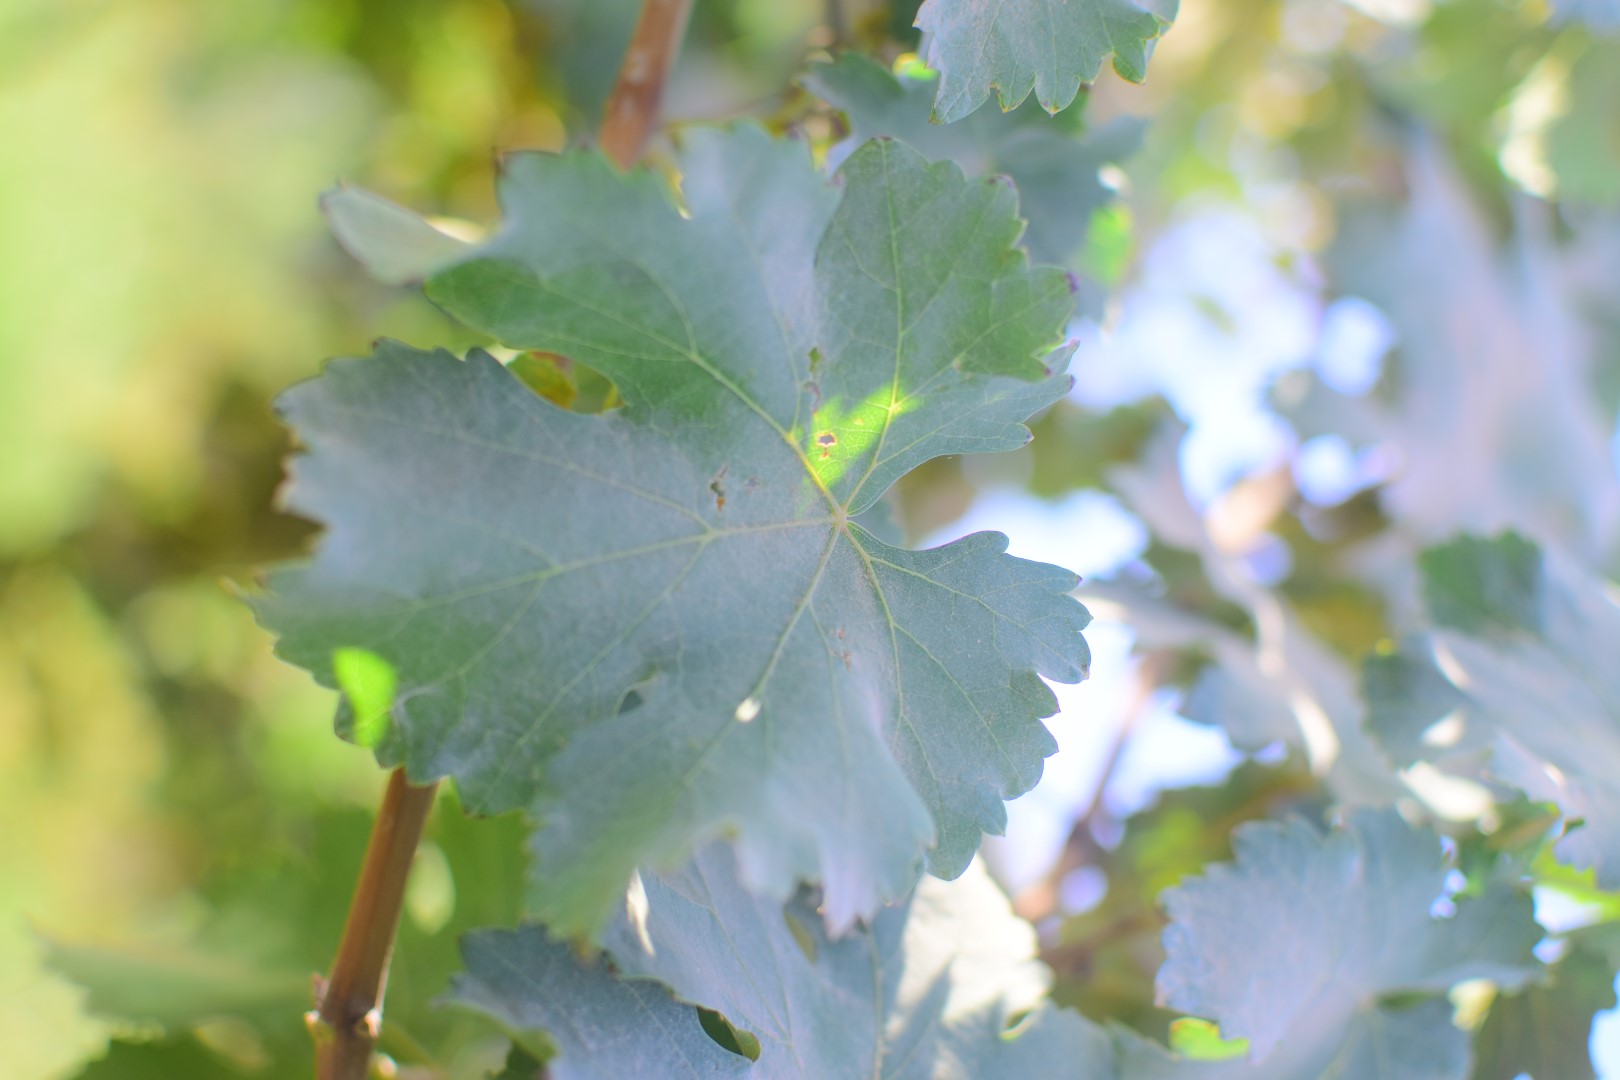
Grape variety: Deas Al-Annz